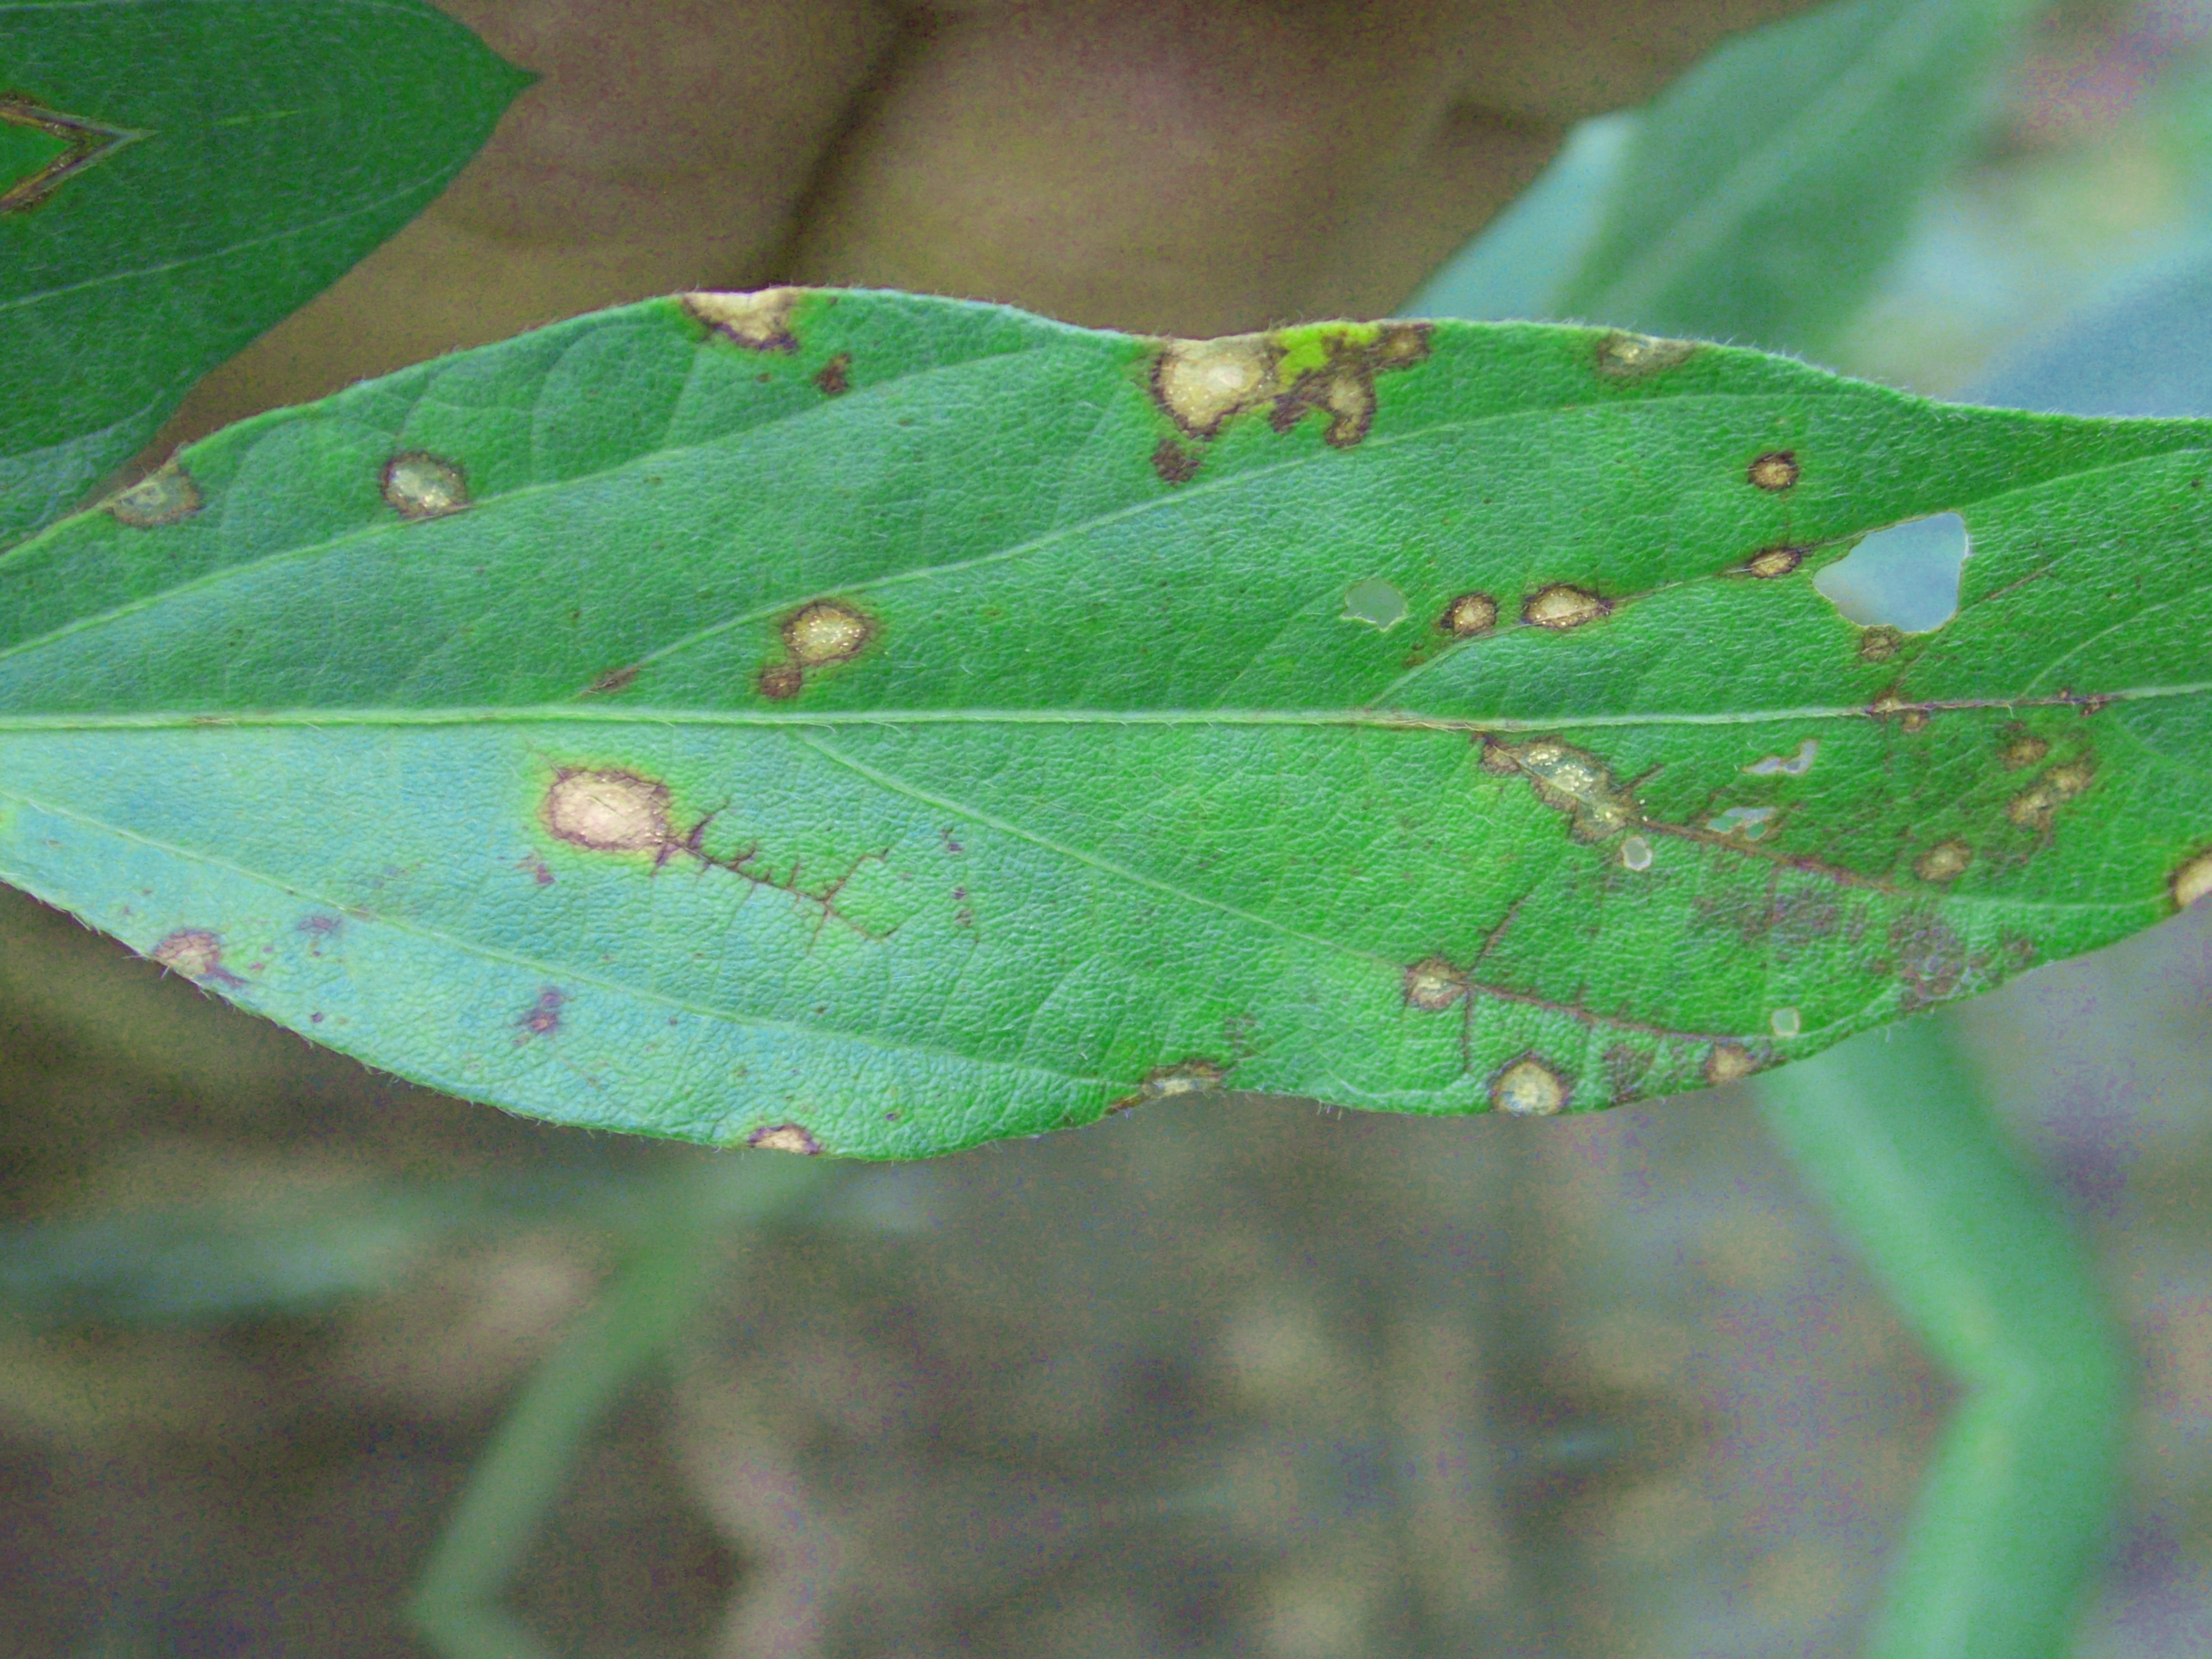
Label: Disease